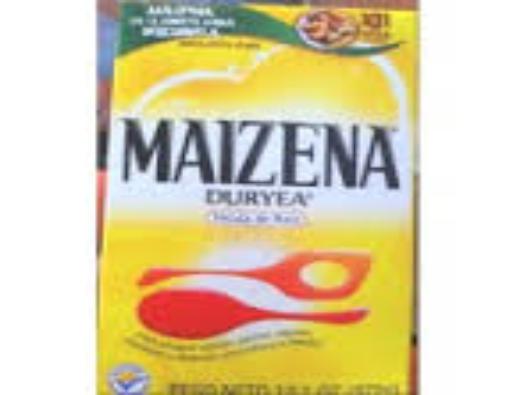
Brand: Maizena
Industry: Food